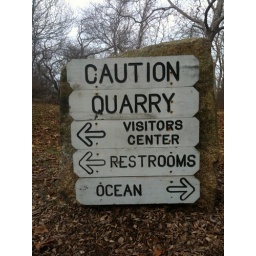
Oh and by the way, the sign lies. The winter restroom is a composting toilet in the parking lot.